Teamo Supremo

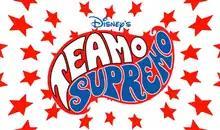

Teamo Supremo is an American animated television series created by Phil Walsh. Animated in the limited animation style pioneered by Jay Ward, predecessors who inspired its style, it tells of three superhero children: Captain Crandall, Skate Lad, and Rope Girl.